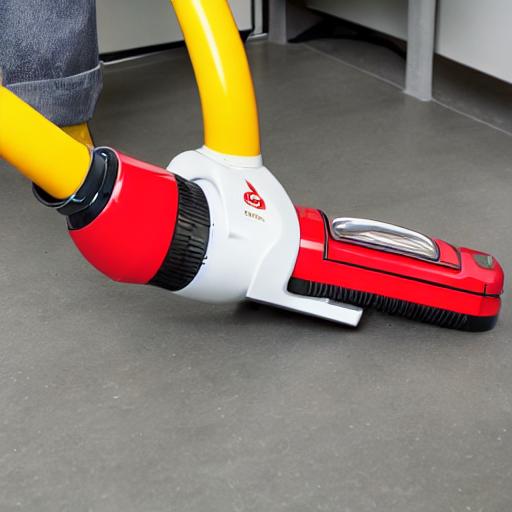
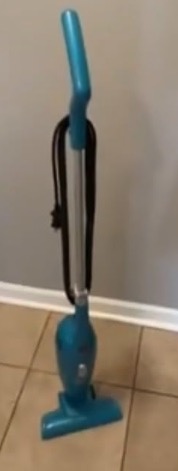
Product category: items_vacuum
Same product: no